Ich bin ein Star – Holt mich hier raus!

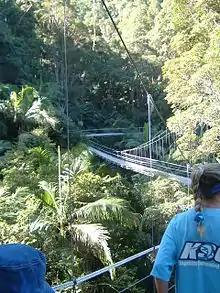
A photo from the location: the bridges that lead to the camp.

Like in the British and the 2003 American versions, also the German version is produced in Dungay, near Murwillumbah, New South Wales, Australia. The leaseholder of the area is ITV plc, formerly Granada Television, which extensively redesigned and built on the previously open area and equipped it with camera and sound technology. During the filming in particular, the area is shielded by military uniformed guards.